North York Moors

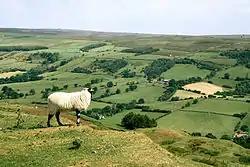
View of North York Moors

The cliffs and sandy bays of the northern end of the Yorkshire Coast offer an assortment of seashore habitats. An area where the Cleveland Hills meets the sea has been designated as a Heritage Coast. The cliff at Boulby, at , the highest point on the east coast of England is formed by Jurassic shales, clays and ironstones. There are also fine exposures of Jurassic rocks with their characteristic fossils around Robin Hoods Bay and Ravenscar.